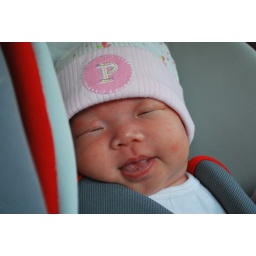
Day out.. in the car seat